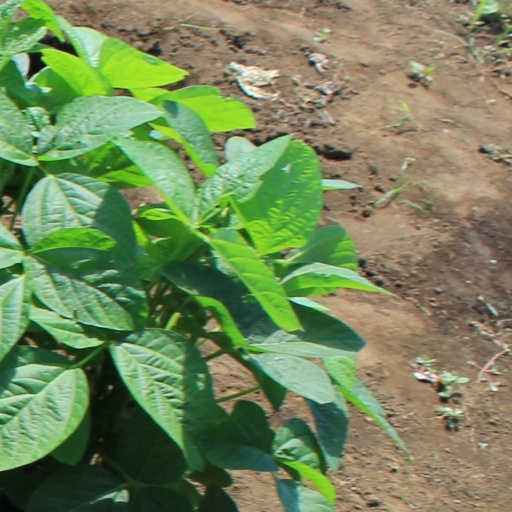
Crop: soybean